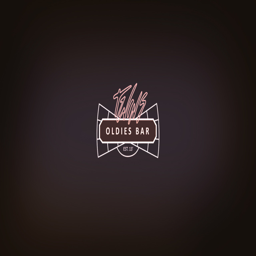
digital art selected for the #